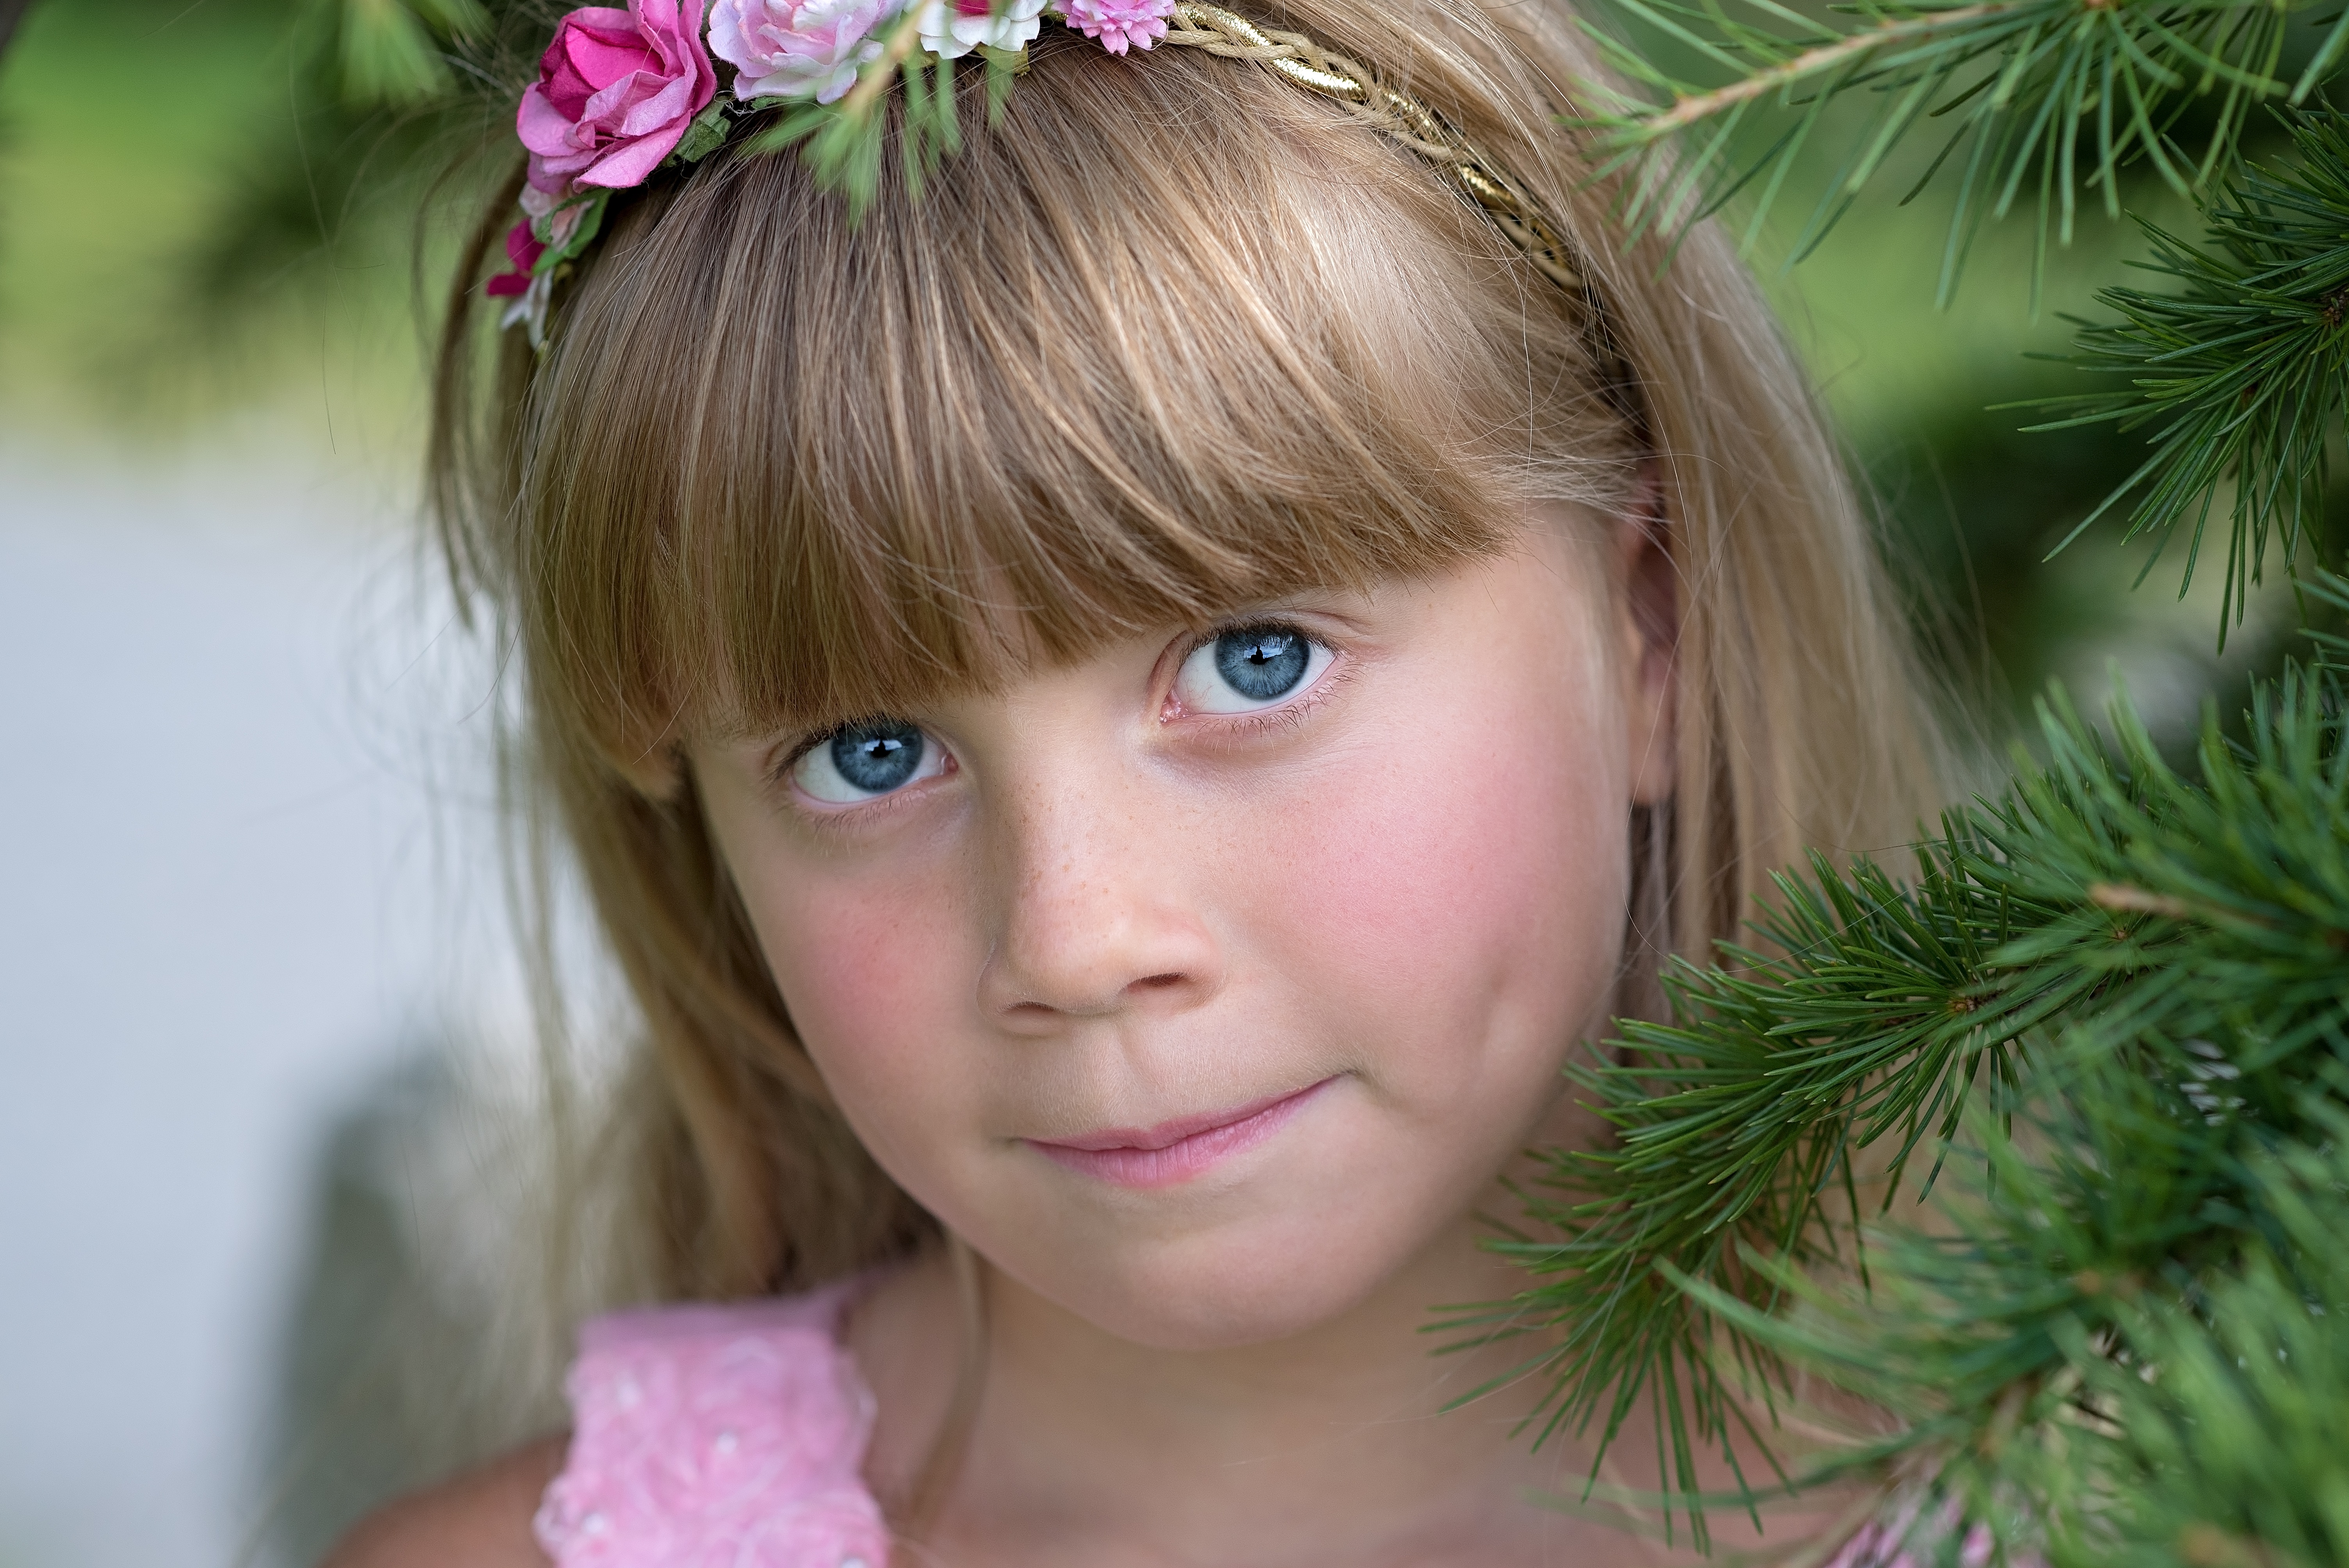
person, girl, sweet, flower, portrait, child, human, clothing, pink, close, face, dress, infant, toddler, eye, head, skin, blond, pretty, organ, sweetness